NBA Courtside 2002

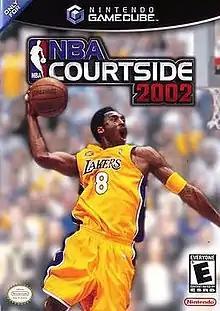
North American box art with Kobe Bryant

NBA Courtside 2002 is a basketball video game developed by Left Field Productions and published by Nintendo for the GameCube in 2002. It is the third and final installment in the "NBA Courtside" series and the sequel to "" on the Nintendo 64.